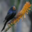
Label: bird